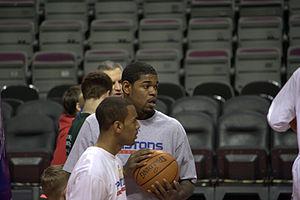
Amir Jalla Johnson, est un joueur américain de basket-ball évoluant dans la franchise NBA des Sixers de Philadelphie aux postes d'ailier fort et de pivot.